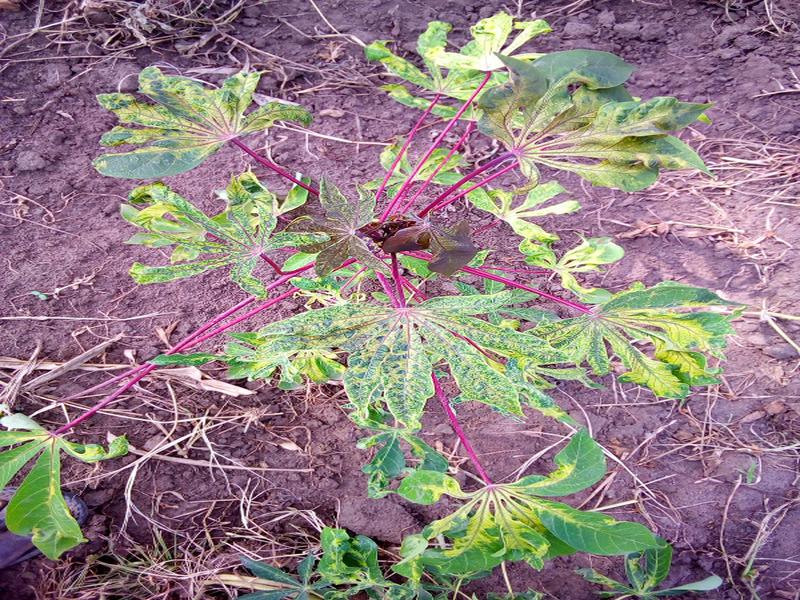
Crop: cassava
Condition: mosaic_disease